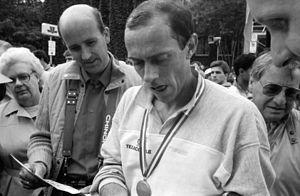
Steve Ovett, né le 9 octobre 1955 à Brighton, est un athlète britannique, pratiquant le demi-fond. Il a constitué, avec son compatriote Sebastian Coe, l'un des plus beaux duels de l'athlétisme. Il a emporté trois des titres les plus importants pour un Britannique, les Jeux olympiques, les Championnats d'Europe et les Jeux du Commonwealth.